811 series

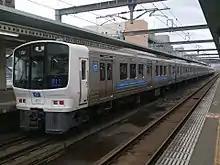
Refurbished 811-1500 series set PM1504 in September 2017

The four-car 811-1500 series sets (sets PM15xx) refurbished from former 811-0 series sets are formed as follows.